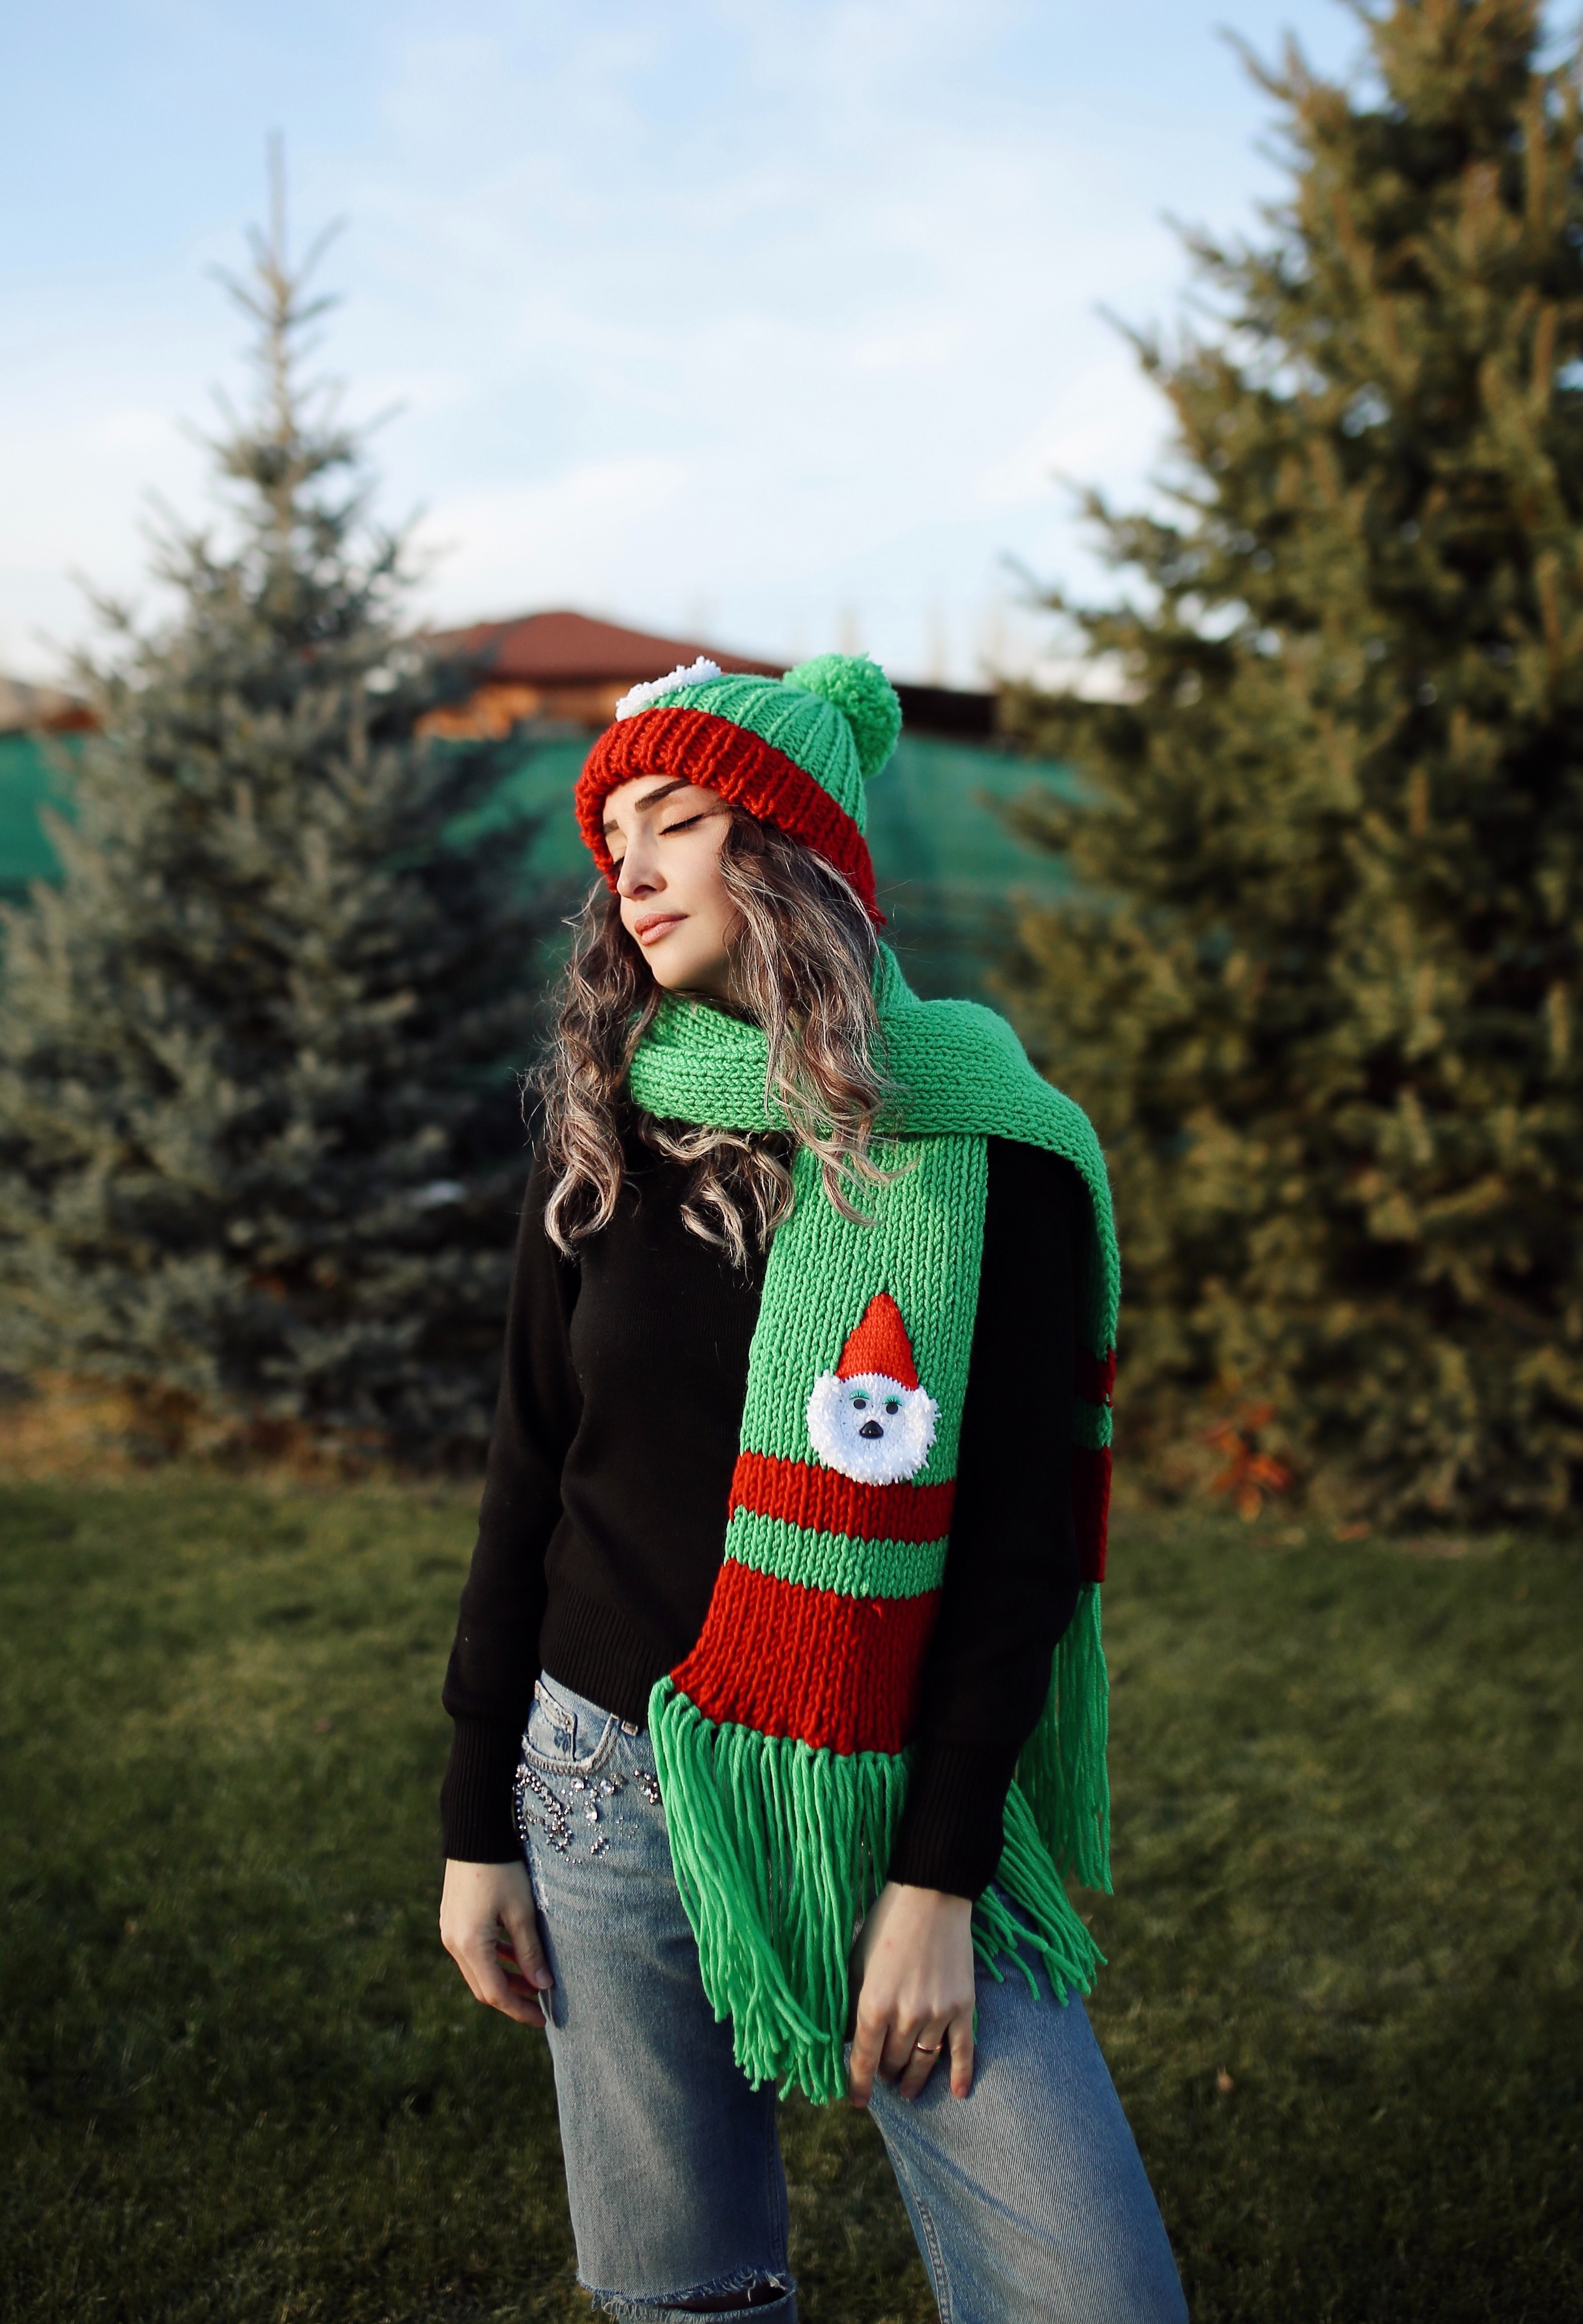
woman, jeans, sky, plant, People in nature, flash photography, cap, grass, tree, happy, headgear, plaid, long hair, electric blue, denim, pattern, knit cap, woolen, winter, wool, forest, grassland, brown hair, fun, fur, landscape, red hair, fashion accessory, conifer, beanie, portrait photography, sitting, costume, autumn, photo shoot, knitting, top, pine, pine family, scarf